Tregatillian

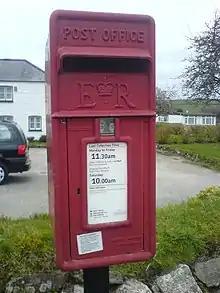
Tregatillian post box

Tregatillian is a hamlet immediately east of St. Columb Major in Cornwall, England, United Kingdom. The area is currently the site of a few traditional Cornish houses and a large residential mobile home site, Tregatillian Homes Park.